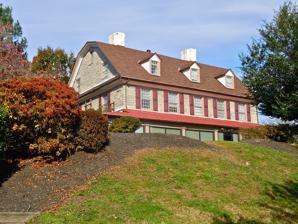
Building: Mount Joy (Whitemarsh, Pennsylvania)
Country: United States of America
Year built: 1735
Historic house in Pennsylvania, United States United States historic place Mount Joy U.S. National Register of Historic Places Mount Joy, November 2011 Show map of Pennsylvania Show map of the United States Location North Lane and East Hector Street, Whitemarsh, Pennsylvania Coordinates 40°4′36″N 75°17′12″W / 40.07667°N 75.28667°W / 40.07667; -75.28667 Area 1.9 acres (0.77 ha) Built c. 1735 NRHP reference No. 71000712 Added to NRHP March 11, 1971 Mount Joy , also known as the Peter Legaux Mansion , is an historic, American house that is located in the Spring Mill section of Whitemarsh Township , Montgomery County, Pennsylvania . It was added to the National Register of Historic Places in 1971. History and architectural features Built circa 1735 by Anthony Morris for his son John, this historic structure is a 2 + 1 ⁄ 2 -story, five-bay, stone dwelling with a gambrel roof. It has ten fireplaces, some with iron firebacks. Peter Legaux was the owner of "Spring Mill," a nearby gristmill that was in operation by 1704. The mill burned in 1967, and its stone ruins were demolished. Legaux also started the Pennsylvania Vine Company—which would become the first commercial vineyard in the US—on this property. Mount Joy was added to the National Register of Historic Places in 1971. References